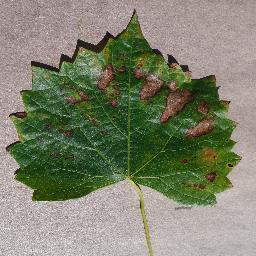
Label: Grape___Esca_(Black_Measles)